Bouncing bomb

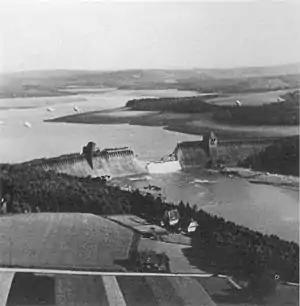
The Möhne dam breached by Upkeep bombs

Testing of Upkeep prototypes with inert filling was carried out at Chesil Beach, Dorset, flying from RAF Warmwell in December 1942, and at Reculver, Kent, flying from RAF Manston in April and May 1943, at first using a Vickers Wellington bomber. However, the dimensions and weight of the full-size Upkeep were such that it could only be carried by the largest British bomber available at the time, the Avro Lancaster, and even that had to undergo considerable modification in order to carry it resulting in the Avro Lancaster "B III (Special)". In testing, it was found that Upkeep's spherical casing would shatter on impact with water, but that the inner cylinder containing the bomb would continue across the surface of the water much as intended. As a result, Upkeep's spherical casing was eliminated from the design. Development and testing concluded on 13 May 1943 with the dropping of a live, cylindrical Upkeep bomb out to sea from Broadstairs, Kent, by which time Wallis had specified that the bomb must be dropped at "precisely" above the water and ground speed, with back-spin at 500 rpm: the bomb "bounced seven times over some 800 yards, sank and detonated".